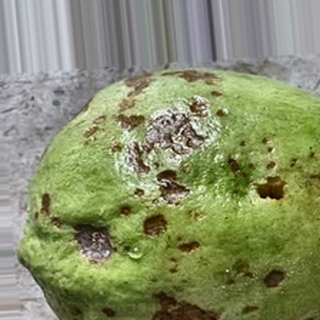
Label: guava_anthracnose